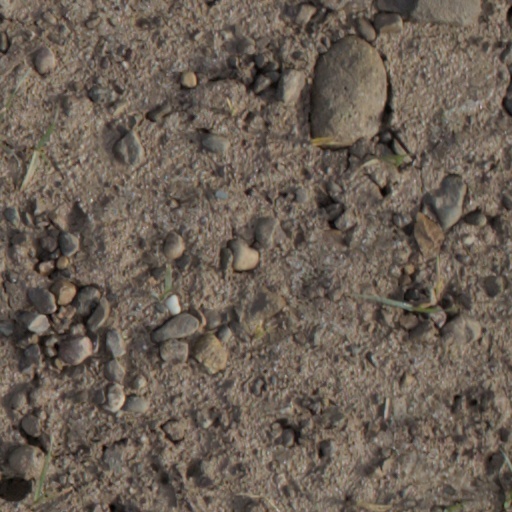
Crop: wheat